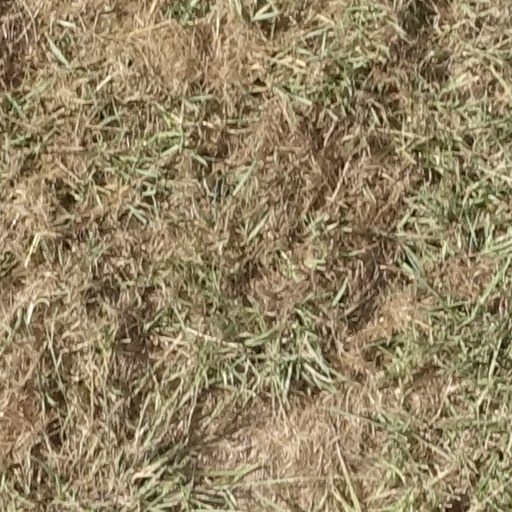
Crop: sorghum